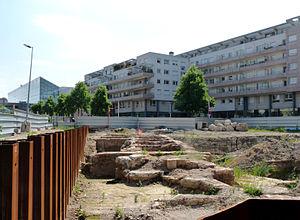
Archéologie préventive à Strasbourg, près des bâtiments de l'Ecole nationale d'Administration (ENA), non visibles sur la photo. Au fond, le Musée d'art moderne et contemporain
L'archéologie préventive a pour vocation de préserver et d'étudier les éléments significatifs du patrimoine archéologique menacés par les travaux d'aménagement. Elle peut impliquer la mise en œuvre de diagnostics archéologiques, de fouilles et dans certains cas, des mesures de sauvegarde.